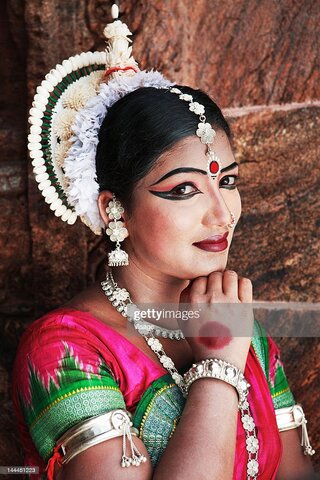
Dance form: odissi